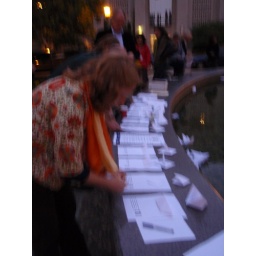
making paper boats. paper boat project in Showalter Fountain